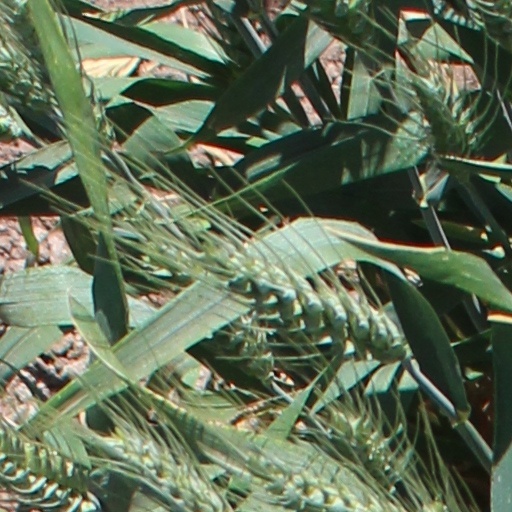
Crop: wheat